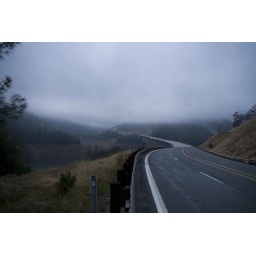
Crossing that bridge effectively puts you in yankee hill